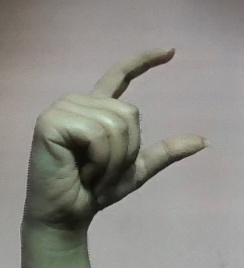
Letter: dal